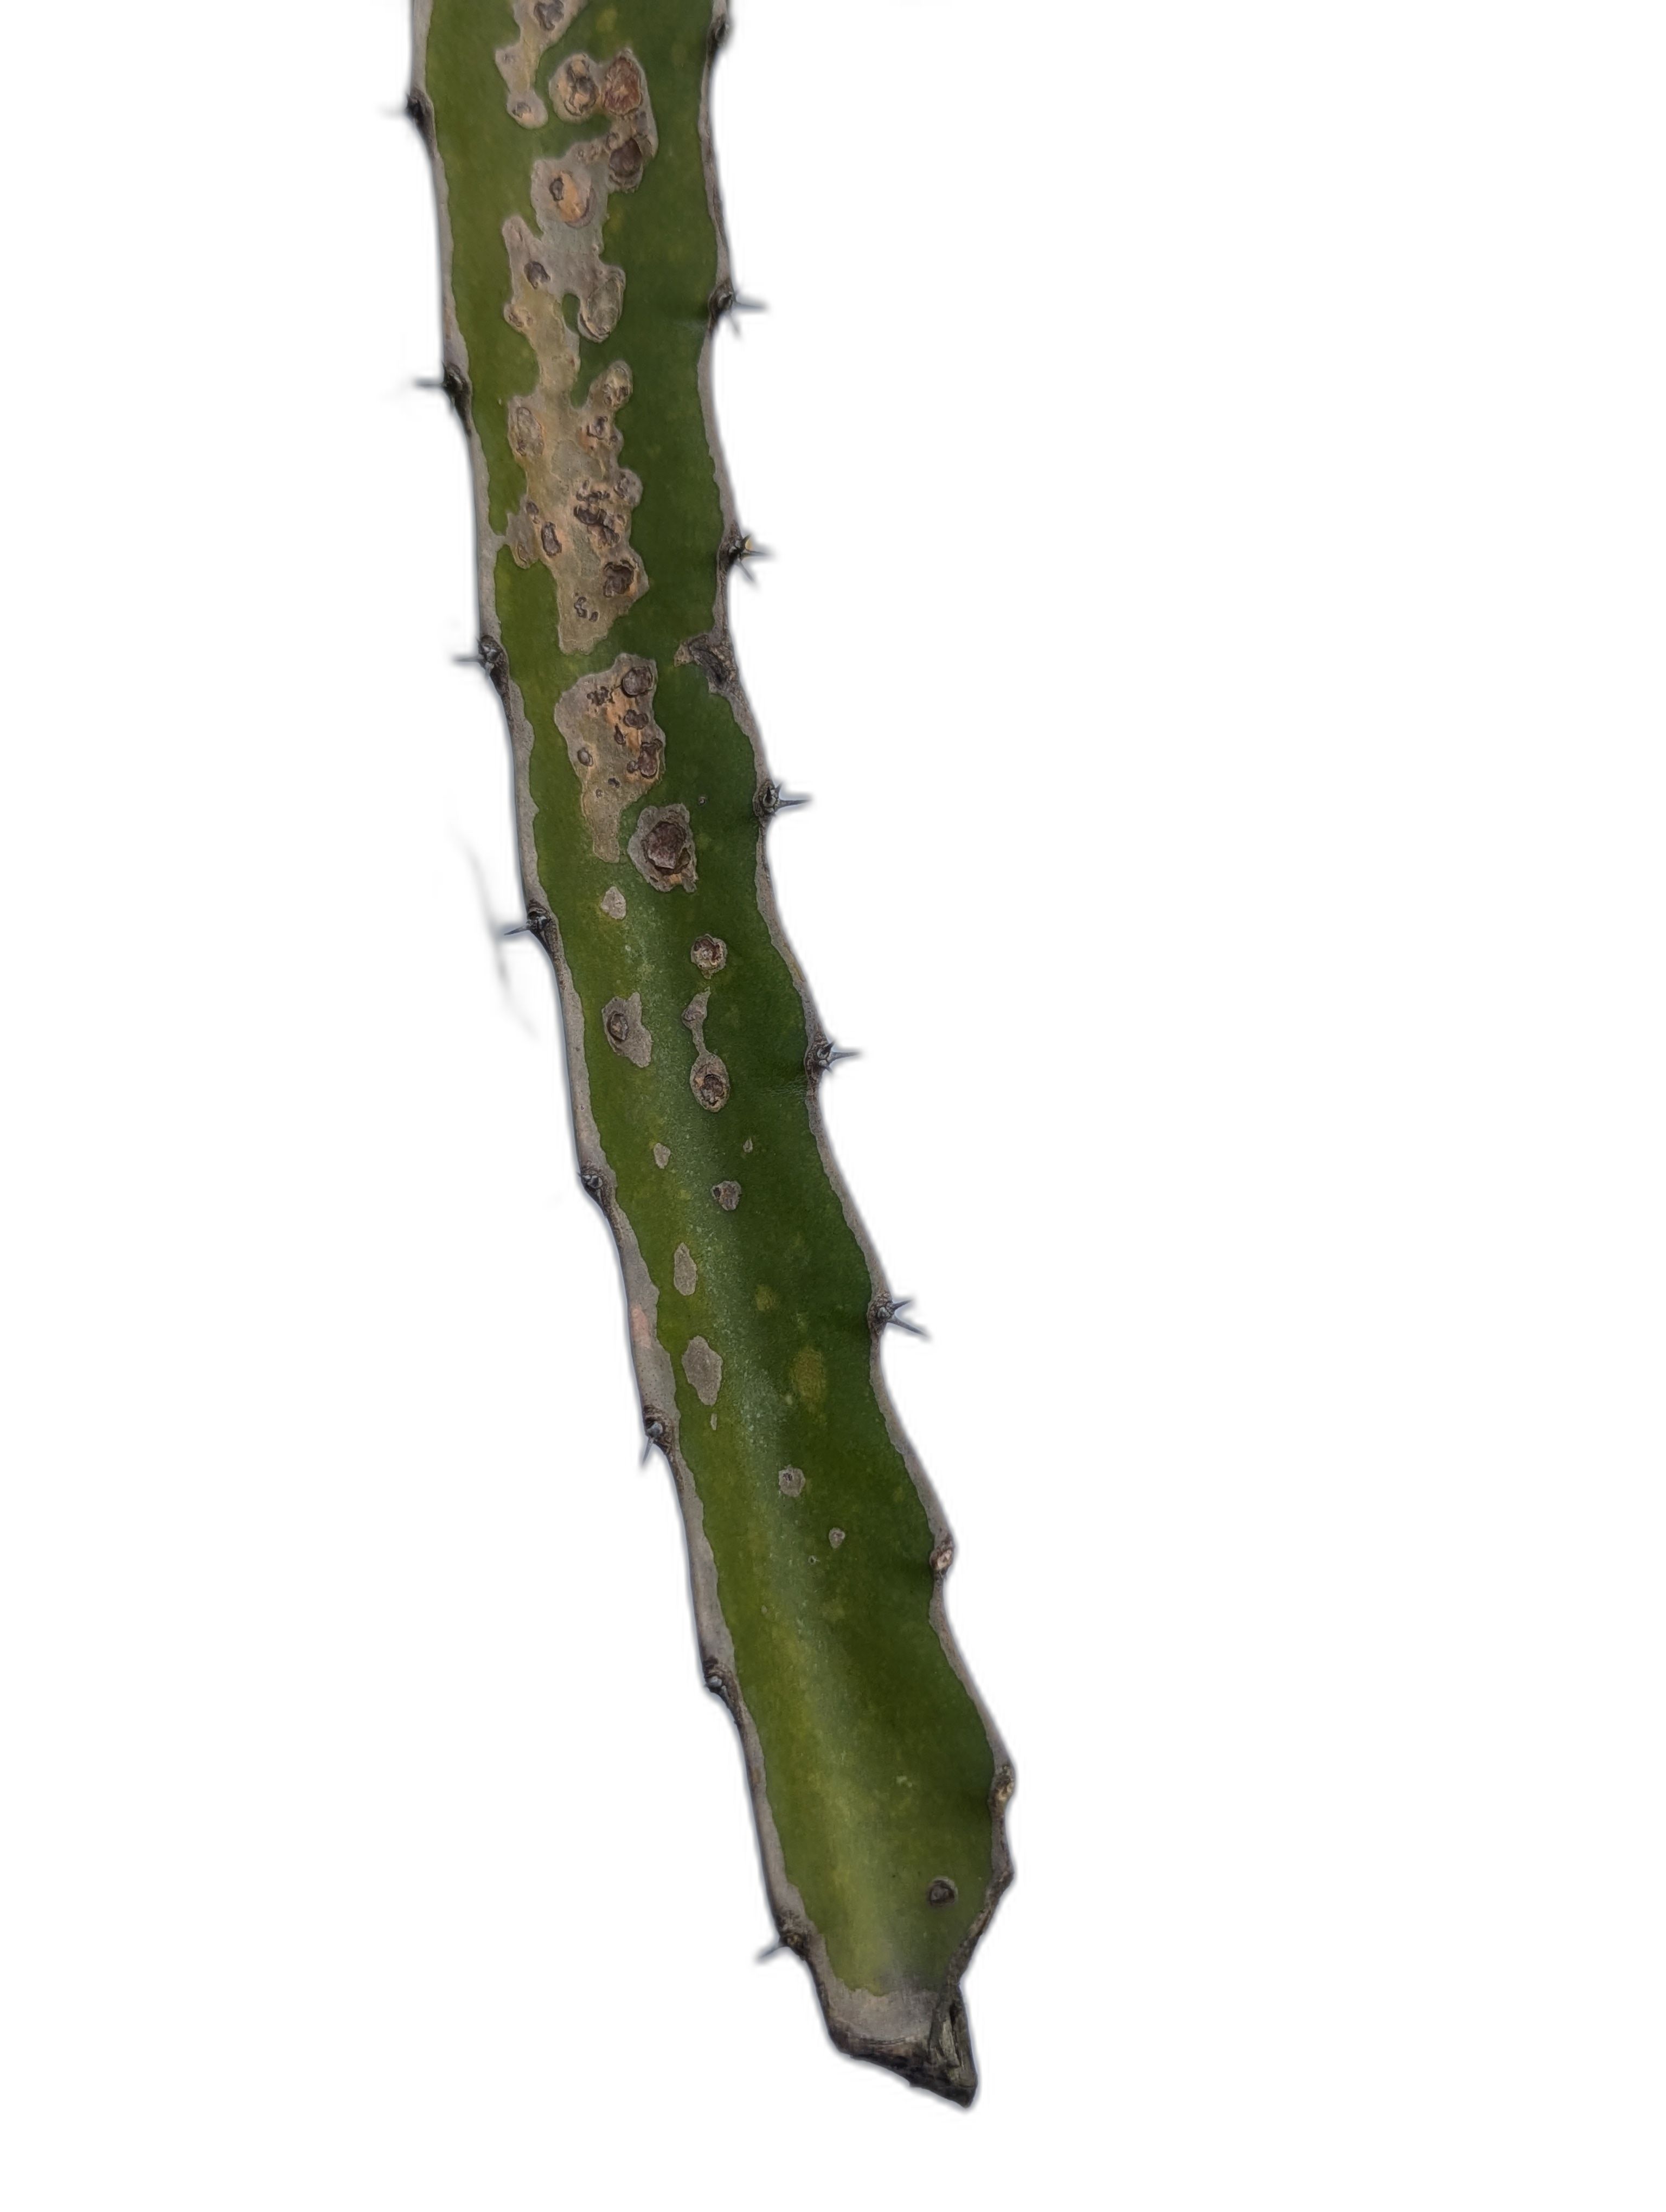
Label: Bad leaf